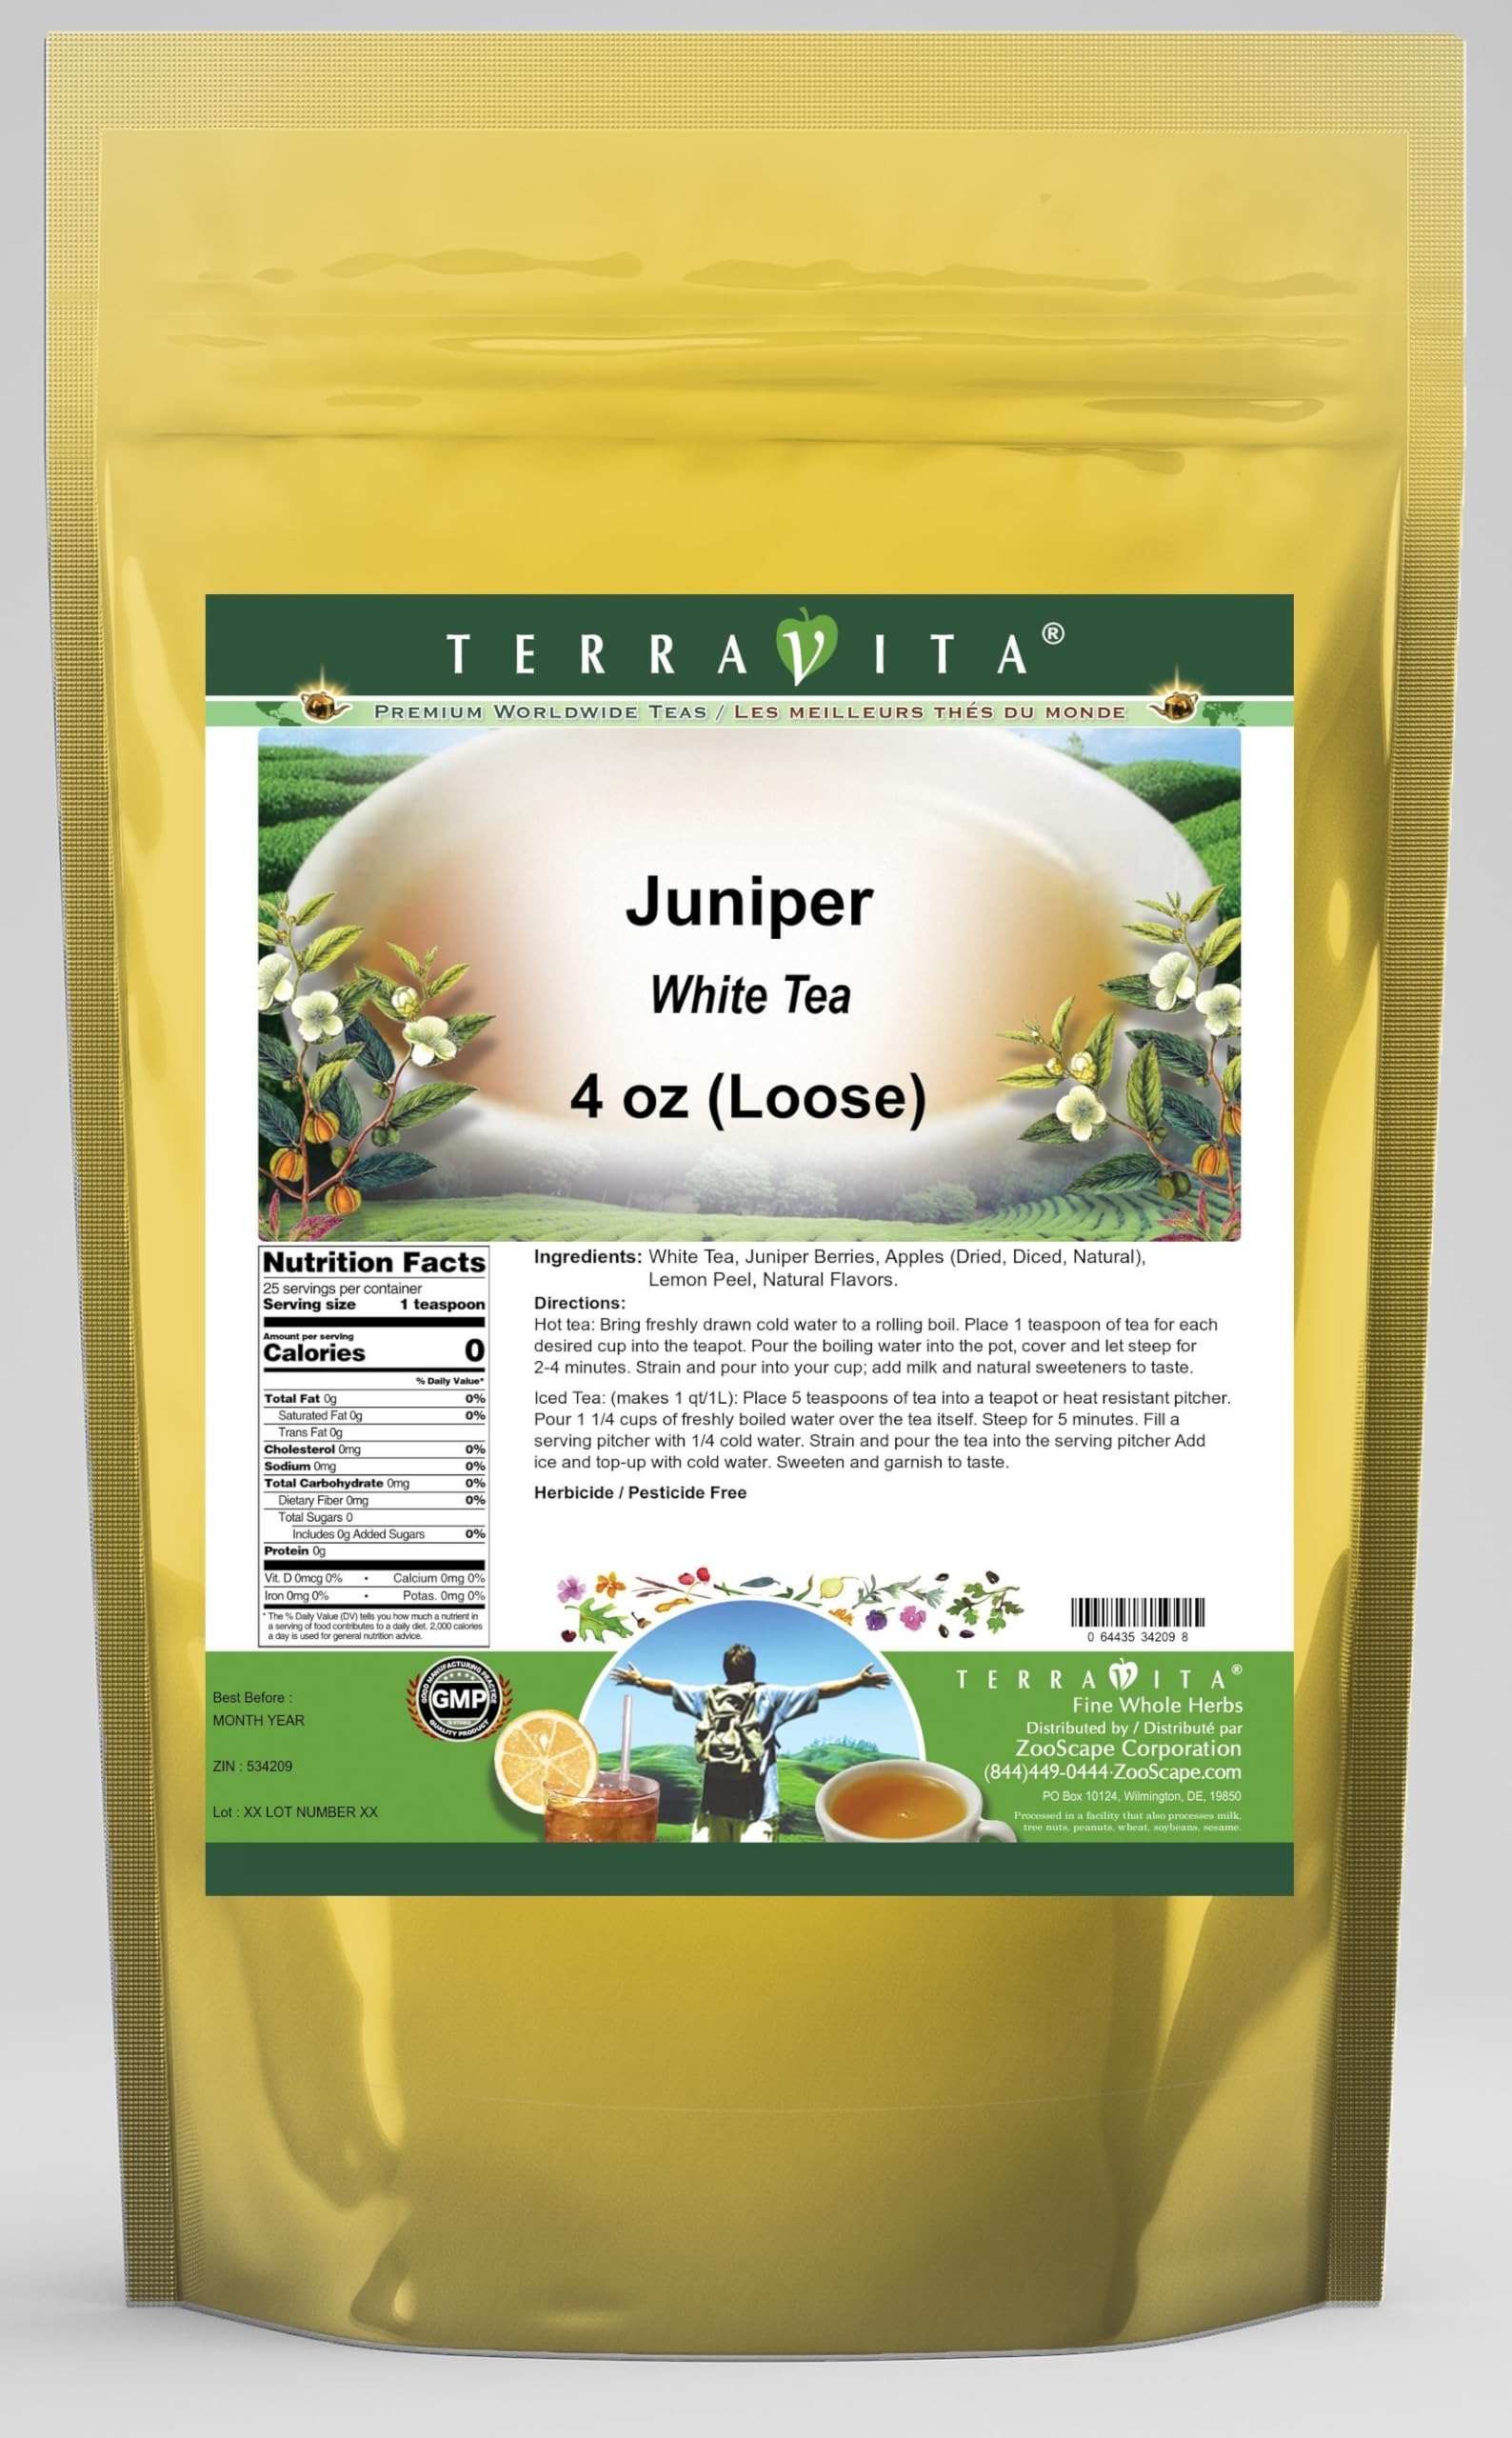
Item Name: Juniper White Tea (Loose) (4 oz, ZIN: 534209) - 3 Pack
Bullet Point 1: Our Juniper White Tea is a mouth-watering flavored White tea with Juniper Berries, Dried Apples (Diced, Natural) and Lemon Peel that you can enjoy all year round! The aroma and Juniper flavor is a delight! - Ingredients: White tea, Juniper Berries, Dried Apples (Diced, Natural), Lemon Peel and Natural Juniper Flavor.
Bullet Point 2: No fillers.
Bullet Point 3: Manufacturer: TerraVita
Bullet Point 4: Size: 4 oz
Bullet Point 5: Loose Leaf White Tea - Packed in a convenient upright pouch!
Product Description: Our Juniper White Tea is a mouth-watering flavored White tea with Juniper Berries, Dried Apples (Diced, Natural) and Lemon Peel that you can enjoy all year round! The aroma and Juniper flavor is a delight! - Ingredients: White tea, Juniper Berries, Dried Apples (Diced, Natural), Lemon Peel and Natural Juniper Flavor. - Hot tea brewing method: Bring freshly drawn cold water to a rolling boil. Place 1 teaspoon of tea for each desired cup into the teapot. Pour the boiling water into the pot, cover and let steep for 2-4 minutes. Strain and pour into your cup; add milk and natural sweeteners to taste. - Iced tea brewing method: (to make 1 liter/quart): Place 5 teaspoons of tea into a teapot or heat resistant pitcher. Pour 1 1/4 cups of freshly boiled water over the tea itself. Steep for 5 minutes. Fill a serving pitcher with 1/4 cold water. Strain and pour the tea into the serving pitcher Add ice and top-up with cold water. Sweeten and garnish to taste. - TerraVita is an exclusive line of premium-quality, natural source products that use only the finest, purest and most potent ingredients found around the world. TerraVita is hallmarked by the highest possible standards of purity, potency, stability and freshness. All of our products are prepared with the highest elements of quality control, from raw materials through the entire manufacturing process, up to and including the moment that the bottles or bags are sealed for freshness and shipped out to you. Our highest possible standards are certified by independent laboratories and backed by our personal guarantee. - TerraVita exists to meet and ensure your family's health and wellness without the harmful effects of chemicals and health products. We strive to make all of our products affordable and reliable and are constantly s
Value: 12.0
Unit: Ounce

Price: 83.74